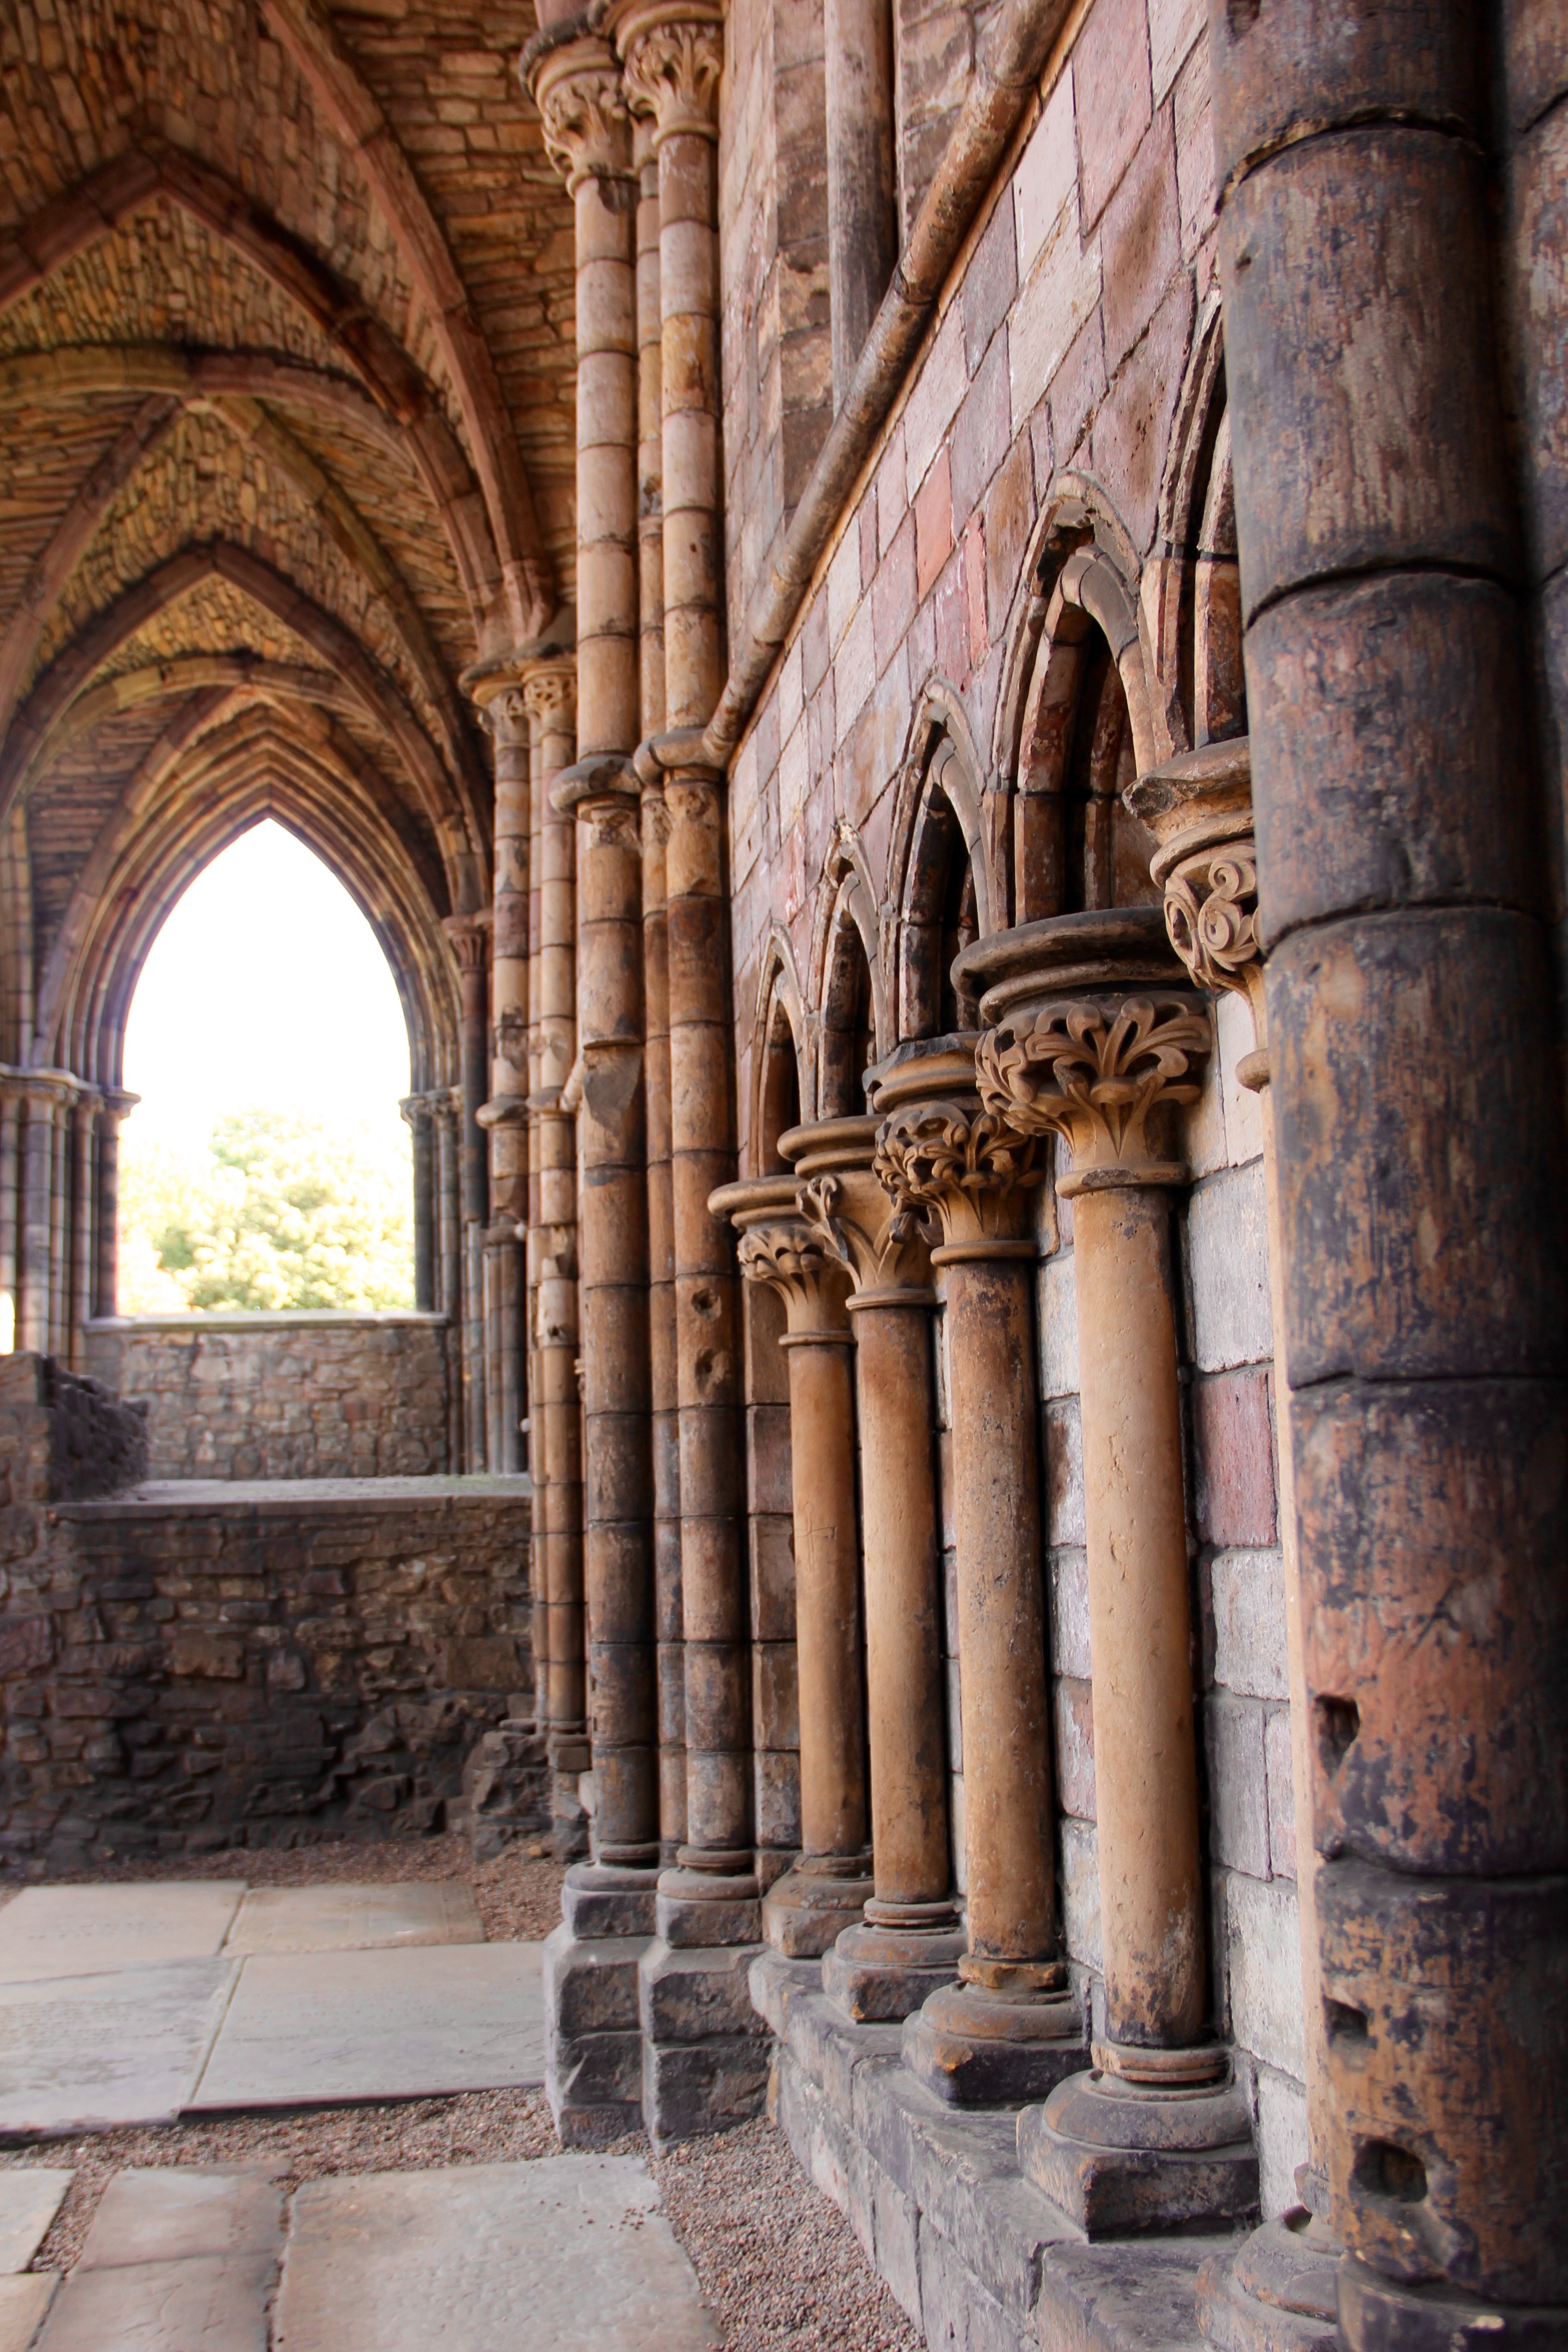
architecture, structure, building, arch, column, church, cathedral, chapel, gothic, place of worship, medieval architecture, design, temple, ruins, monastery, christianity, style, abbey, middle ages, gothic architecture, historic site, ancient history, ancient roman architecture